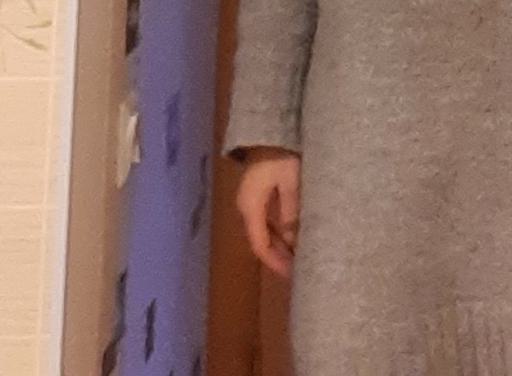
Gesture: no_gesture